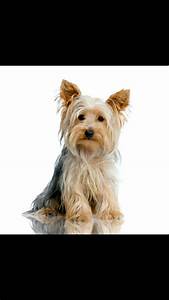
Label: dog